Pedro Cuni-Bravo

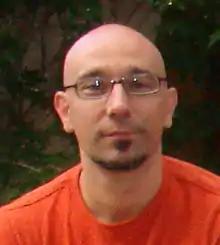
Pedro Cuni-Bravo, July 2008

Pedro Cuni-Bravo is a Spanish artist living in New York City, specializing in murals, portraits and encaustic and oil paintings. He teaches in Parsons School of Design and the Cooper Union.